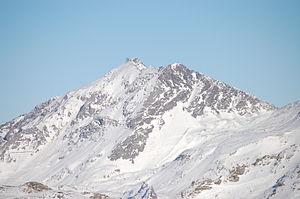
L'aiguille Rouge est un sommet de la partie septentrionale du massif de la Vanoise, dans les Alpes françaises, dans le département de la Savoie. Il se situe au nord du mont Pourri.